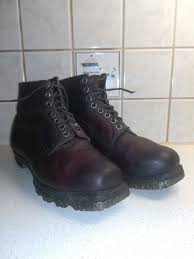
Waste category: shoes